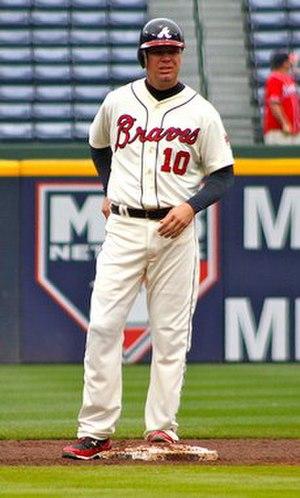
La saison 2012 des Braves d'Atlanta est la 47ᵉ saison en Ligue majeure de baseball pour cette équipe depuis son arrivée à Atlanta, la 141ᵉ de l'histoire de la franchise et sa 136ᵉ dans la MLB.
Larry Wayne Jones, Jr., plus connu sous le nom de Chipper Jones, est un joueur de baseball ayant évolué en Ligue majeure au poste de troisième but avec l'équipe des Braves d'Atlanta de 1993 à 2012. Il est élu en 2018 au Temple de la renommée du baseball.